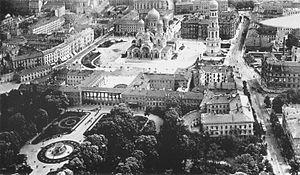
Le Palais de Saxe était l'un des bâtiments les plus emblématiques du Varsovie de l'avant-guerre, situé sur la place Piłsudski. Il a été détruit en 1944, le seul vestige restant étant la tombe du Soldat inconnu. Des associations militent pour sa reconstruction.
La cathédrale Saint-Alexandre Nevsky était une cathédrale russe orthodoxe située sur la place de Saxe de Varsovierusse : Александро-Невский собор в Варшаве en Pologne, appartenant alors à l'Empire russe. Elle a été conçue par l'architecte Leon Benois et construite entre 1894 et 1912. Achevée, la cathédrale atteignait 70 m de haut, à l'époque le plus haut bâtiment de la ville.